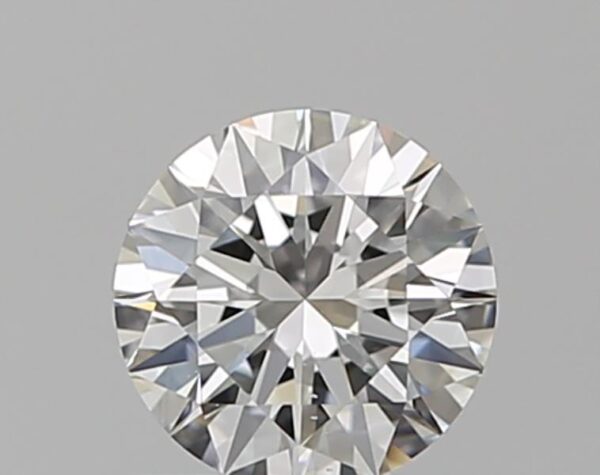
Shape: round
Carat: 0.51
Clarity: VS2
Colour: G
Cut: EX
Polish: EX
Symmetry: EX
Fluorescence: ST
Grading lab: GIA
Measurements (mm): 5.14 x 5.18 x 3.16